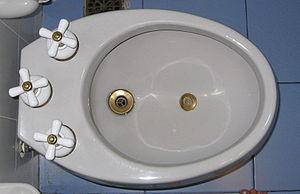
Le nettoyage anal est la pratique hygiénique qu'une personne effectue sur la zone anale par elle-même après la défécation. L'anus et les fesses peuvent être soit lavés avec des liquides ou essuyés avec du papier toilette ou d'autres matériaux solides afin d'éliminer les restes de matières fécales. Dans de nombreuses cultures musulmanes et hindoues, ainsi qu'en Asie du Sud-Est et en Europe du Sud, l'eau est généralement utilisée pour le nettoyage anal à l'aide d'un jet d'eau, comme avec un bidet ou le plus souvent éclaboussé et lavé à la main. Cela peut être suivi d'un séchage avec une serviette en tissu ou du papier toilette.